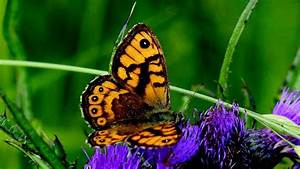
Label: butterfly